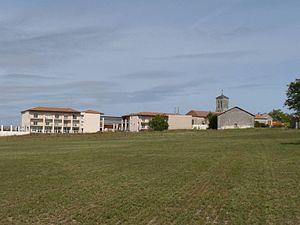
Gout-Rossignol, Dordogne, France
Gout-Rossignol, localement écrite Goûts-Rossignol, est une commune française située dans le département de la Dordogne, en région Nouvelle-Aquitaine.